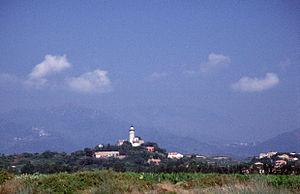
Cette liste recense les phares et quelques-uns des feux balisant les côtes de France.
Le phare d'Alistro est bâti sur la commune de San-Giuliano, au nord de la pointe d'Aléria, proche d'Alistro. Il est à 50 m du sémaphore d'Alisto.